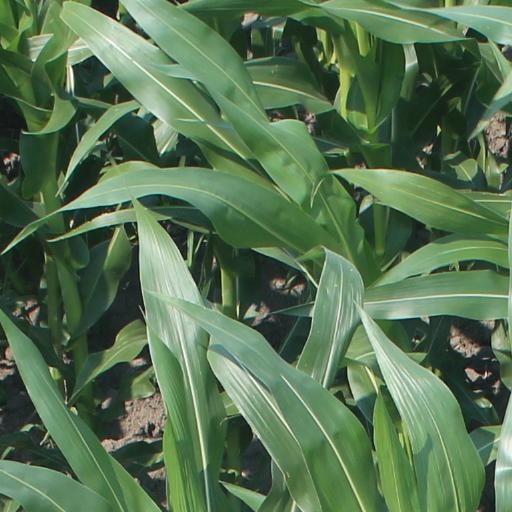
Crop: maize; corn